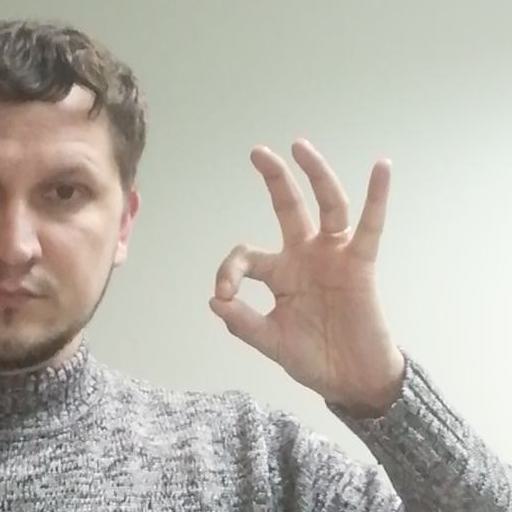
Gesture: ok